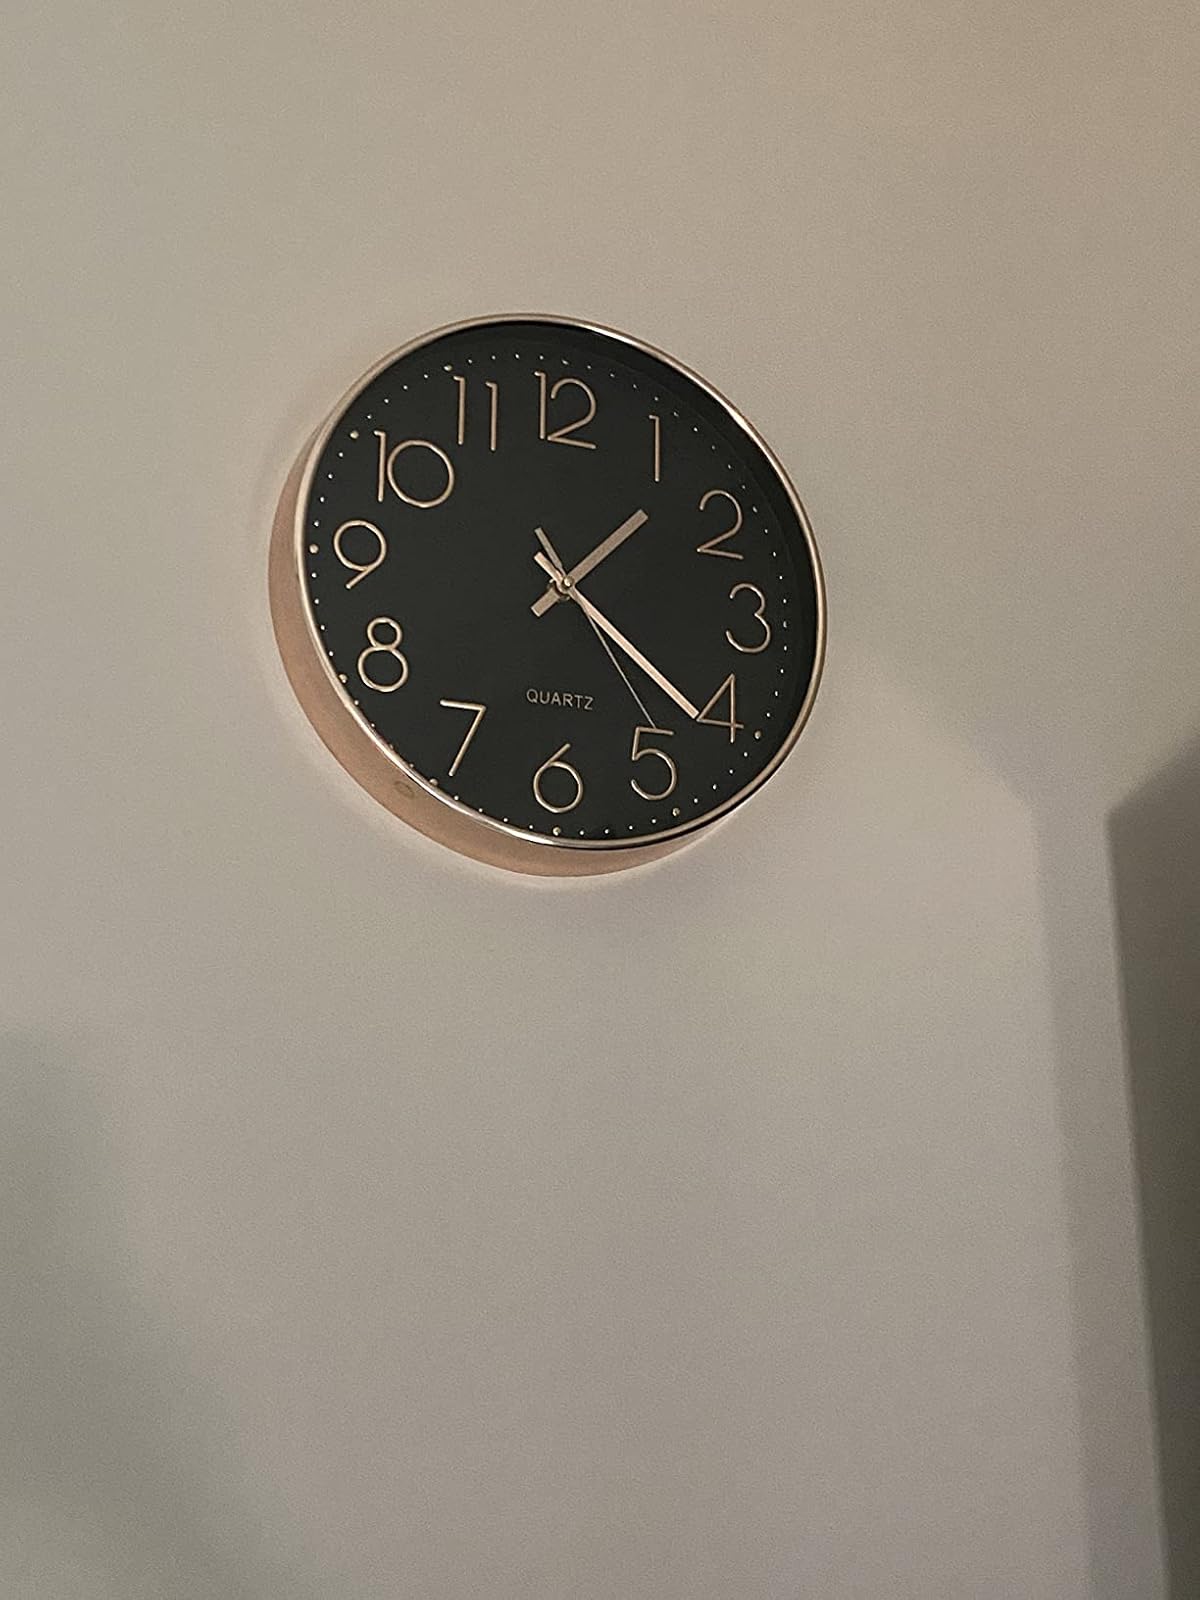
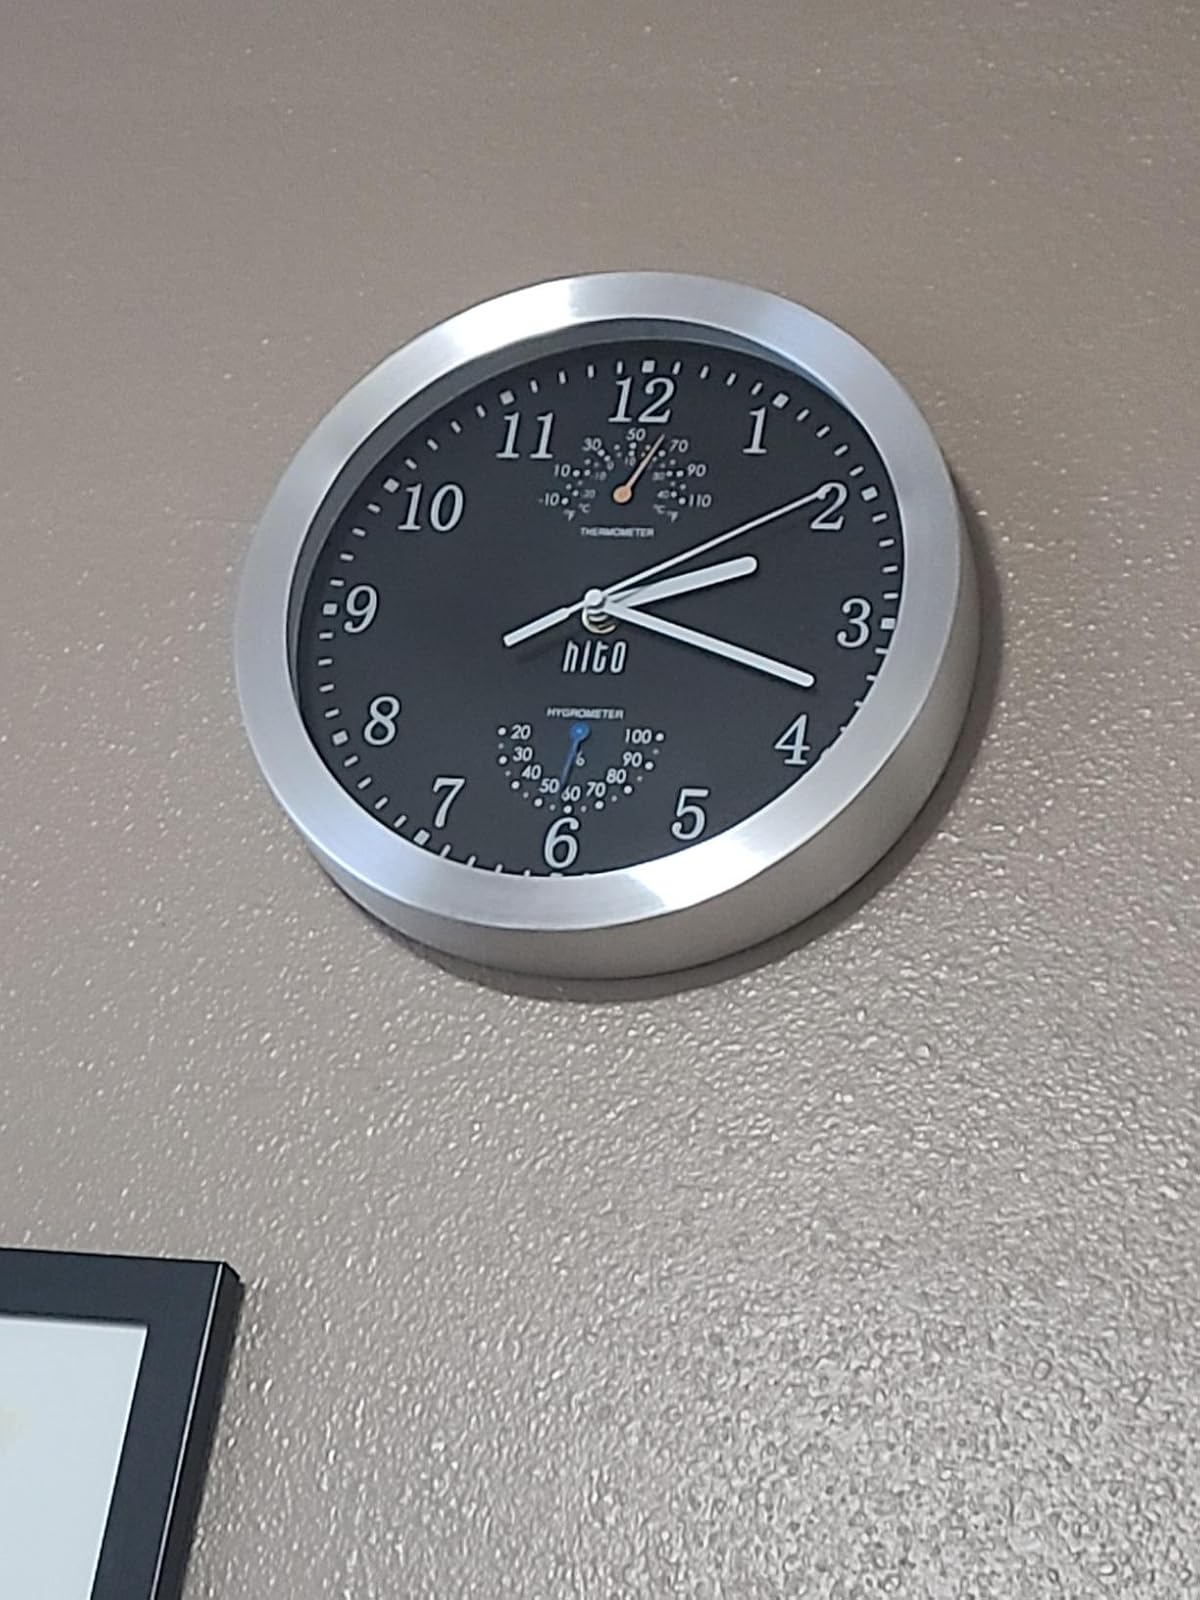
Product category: clock
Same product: no